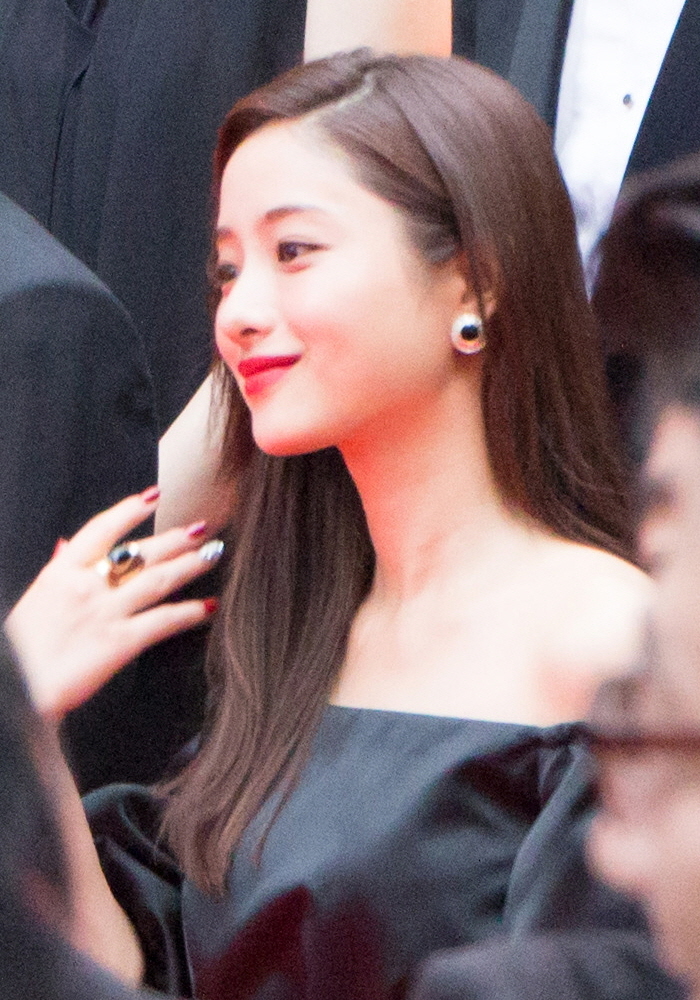
ซาโตมิ อิชิฮาระ

| name = ซาโตมิ อิชิฮาระ
| image = Godzilla Resurgence World Premiere Red Carpet- Ishihara Satomi.jpg
| caption = อิชิฮาระในปี ค.ศ. 2016
| native_name = 石原 さとみ
| native_name_lang = ja
| birth_name = Kuniko Ishigami
| birth_place = โตเกียว, ประเทศญี่ปุ่น
| nationality = ญี่ปุ่น
| occupation = นักแสดง
| years_active = 2003–ปัจจุบัน
| agent = โฮริโปร
ซาโตมิ อิชิฮาระ ( เป็นที่รู้จักกันดีในชื่อวงการของเธอ ) เป็นนักแสดงหญิงชาวญี่ปุ่นจากโตเกียว
==ผลงานการแสดง==
===ซีรีส์===
===ภาพยนตร์===
===รายการวิทยุ===
* "Say To Me" (ทุกวันอาทิตย์, 9:30 PM, Nippon Hoso)
==รางวัล==
* 2010 – Vogue Nippon Women of the Year 2010 (ผู้หญิงญี่ปุ่นสมัยนิยม 2010)
* 2011 – 9th Clarino Beautiful Legs Award 2011 (รางวัลขาสวย clarino ปีที่ 9)
* 2012 – Japan Formal Association Best Formalist 2012
* 2013 – U.S TC Candler Top 100 Beautiful Face - Rank 32nd (100 อันดับ U.S TC Candler-อันดับที่ 32)
* 2014 – The 27th Japan Best Dressed Eyes Awards (Arts category)
* 2014 – U.S TC Candler Top 100 Beautiful Face - Rank 25th(100 อันดับ U.S TC Candler หน้าสวย-อันดับที่ 25)
* 2014 – Yahoo! Japan Search Award 2014 - The most searched person for actress categories
* 2015 - U.S TC Candler Top 100 Beautiful Face - Rank 19th
* 2016 - U.S TC Candler Top 100 Beautiful Face - Rank 6th
|class="wikitable sortable"
|-
! ปี
! องค์กร
! รางวัล
! จากผลงาน
! ผล
|-
| 2002 || 27th Horipro Talent Scout Caravan ""Pure Girl 2002"" || Grand Prix || - ||
|-
| rowspan="6" | 2003 || 28th Hochi Film Award || Best Newcomer || "My Grandpa" ||
|-
| 16th Nikkan Sports Film Award || Rookie of the Year || "My Grandpa" ||
|-
| 46th Blue Ribbon Awards || Best Actress || "My Grandpa" ||
|-
| 13th Japan Movie Critics Award || Best Newcomer || "My Grandpa" ||
|-
| 27th Japan Academy Prize || Newcomer Award || "My Grandpa" ||
|-
| 41st Golden Arrow Award || Broadcast Newcomer Best Newcomer || "Teru Teru Kazoku" ||
|-
| 2004 || 25th Yokohama Film Festival || Best New Talent || "My Grandpa" ||
|-
| 2005 || 29th Élan d'Or Award || นักแสดงหน้าใหม่ || "Water Boys 2" ||
|-
| 2006 || 29th Japan Academy Prize || สมทบหญิงยอดเยี่ยม || "Kita no Zeronen" ||
|-
| rowspan="2" | 2012 || 74th Television Drama Academy Awards || สมทบหญิงยอดเยี่ยม || "Rich Man, Poor Woman" ||
|-
|16th Nikkan Sports Drama Grand Prix
|สมทบหญิงยอดเยี่ยม
|"Rich Man, Poor Woman"||
|-
| rowspan="2" | 2014 || 80th Television Drama Academy Awards || ตัวประกอบหญิงยอดเยี่ยม || "Shitsuren Chocolatier" ||
|-
| International Drama Festival in Tokyo 2014 || สมทบหญิงยอดเยี่ยม || "Shitsuren Chocolatier" ||
|-
|2015
|19th Nikkan Sports Drama Grand Prix
|นักแสดงหญิงยอดเยี่ยม
|"From Five To Nine"||
|-
| rowspan="2" |2016
|87th Television Drama Academy Awards
|นักแสดงหญิงยอดเยี่ยม
|"From Five To Nine"||
|-
|40th Japan Academy Prizes
|นักแสดงสมทบหญิงยอดเยี่ยมแห่งปี
|"Shin Godzilla"
|
|
== อ้างอิง ==
หมวดหมู่:นักแสดงญี่ปุ่น
หมวดหมู่:บุคคลจากโตเกียว
หมวดหมู่:บุคคลที่ยังมีชีวิตอยู่
หมวดหมู่:บุคคลที่เกิดในปี พ.ศ. 2530